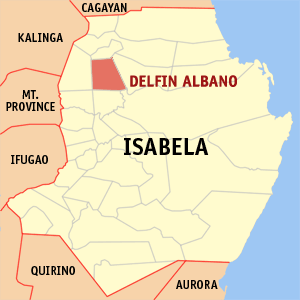
Delfin Albano est une municipalité de la province d’Isabela, aux Philippines.